Farhad Khan

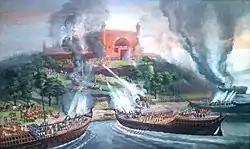
Mughal-Arakanese battle on the Karnaphuli River in 1666

Farhād Khān, also known as Nizam-e-Zamanah or Nizam-e-Zaman, was a Mughal military strategist who had many positions throughout his life. He was the most well-known Faujdar of Sylhet Sarkar, governing in the late 17th century during the reign of Mughal emperor Aurangzeb. He was renowned for the construction of numerous bridges and places of worship in the region.